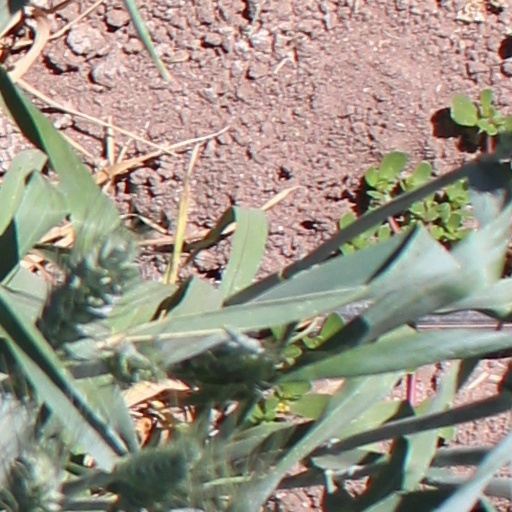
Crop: wheat